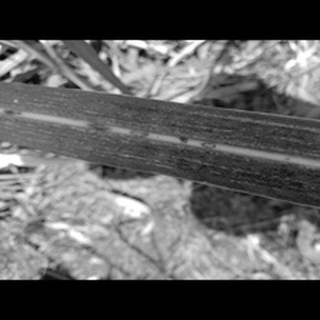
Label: sugarcane_rust